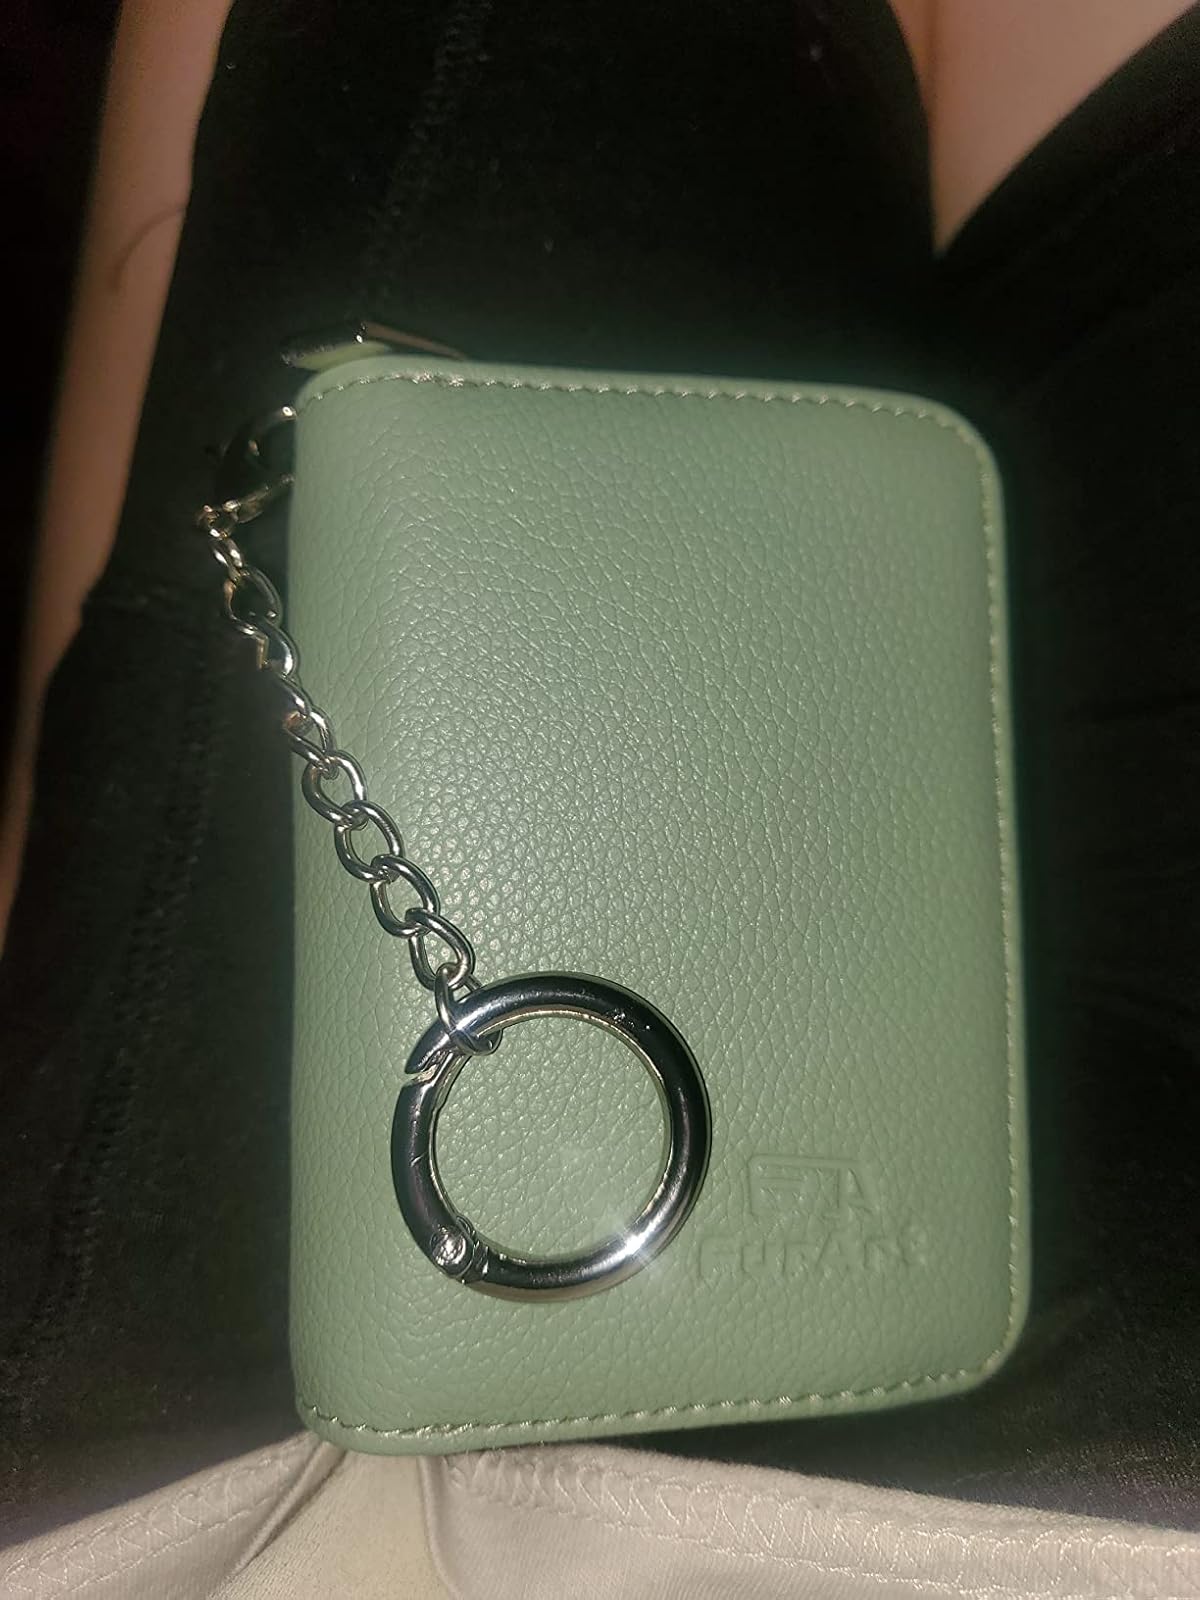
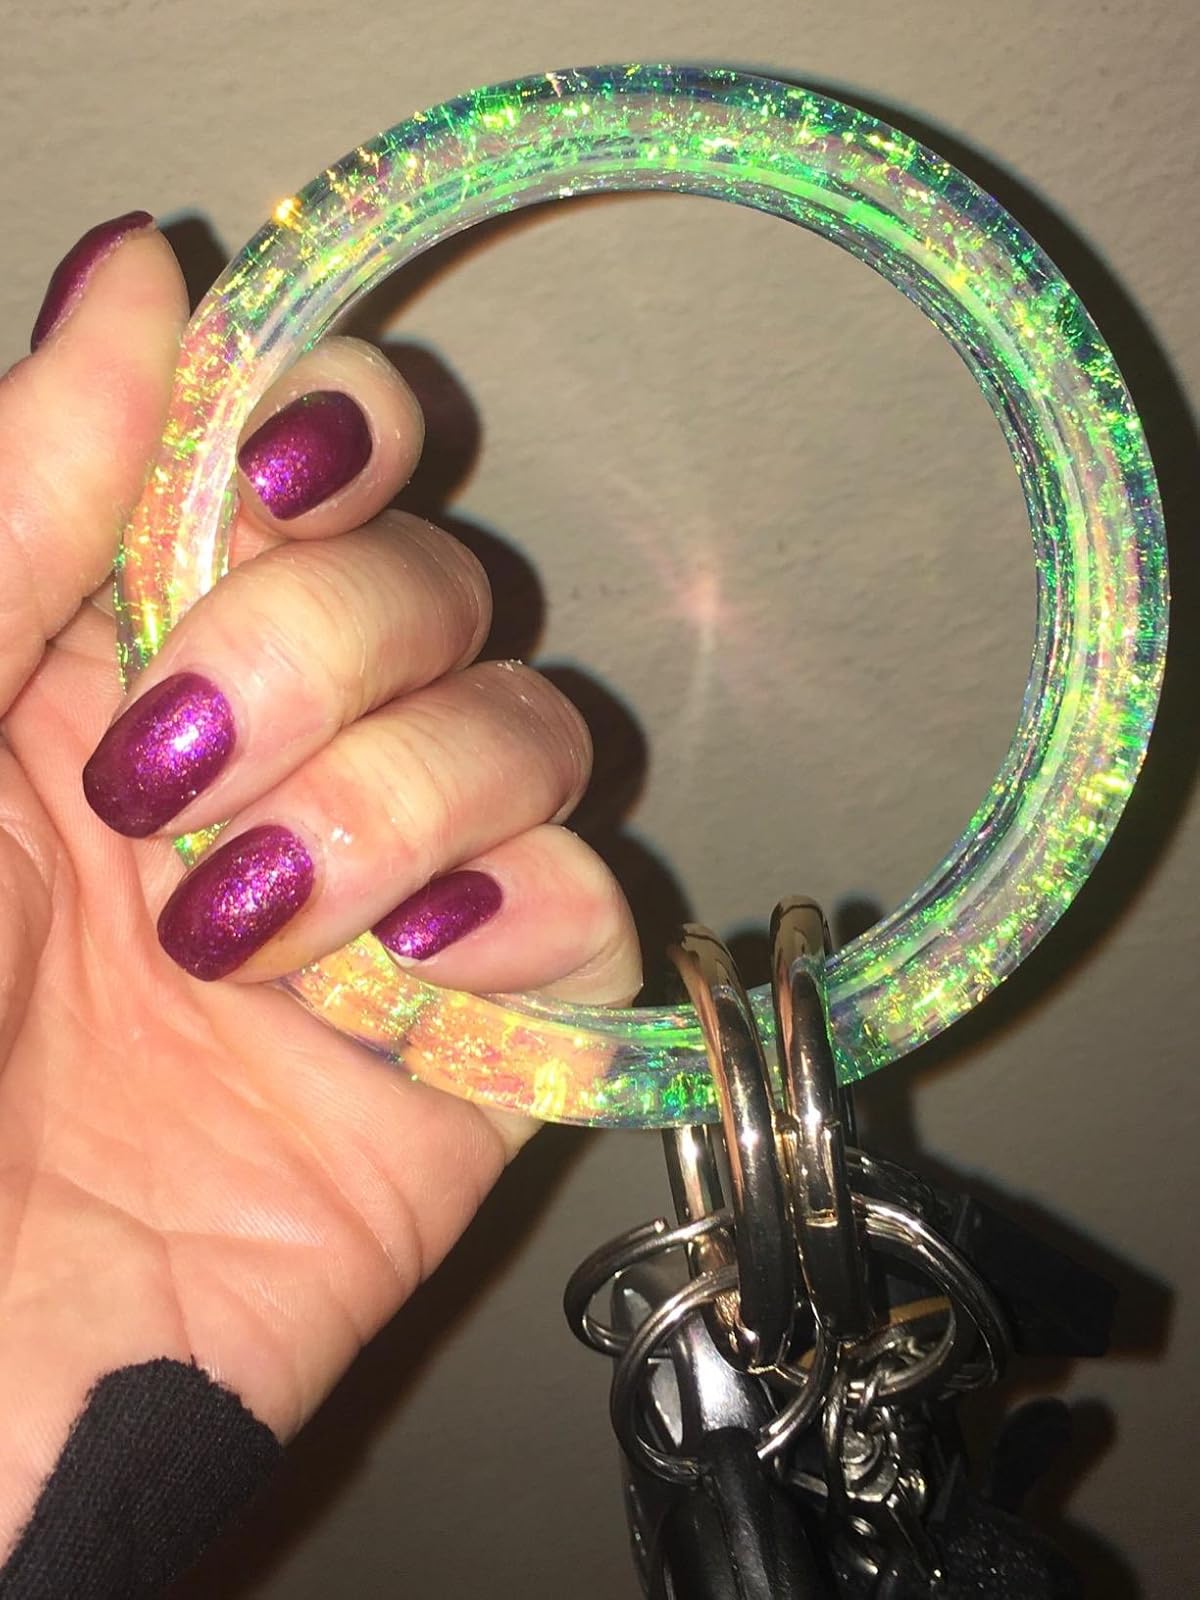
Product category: accessories_keychain
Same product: no